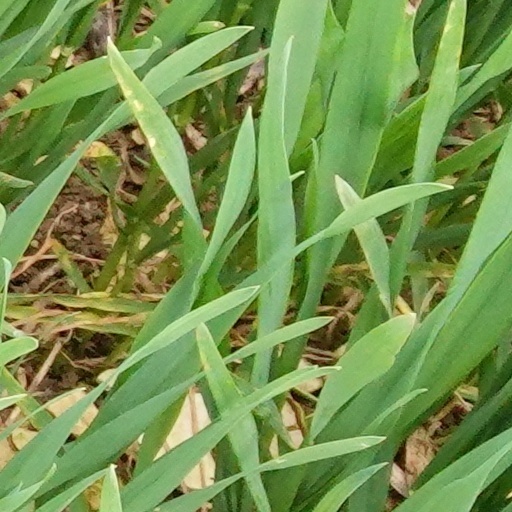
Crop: wheat